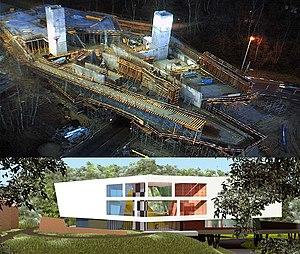
Atelier Christian de Portzamparc